Charnelle Bjelkengren

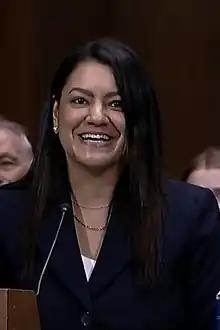
Bjelkengren in 2023

Charnelle Marie Bjelkengren (born 1975) is an American lawyer who has served as a judge of the Spokane County Superior Court since 2019. She is a former nominee to serve as a United States district judge of the United States District Court for the Eastern District of Washington.